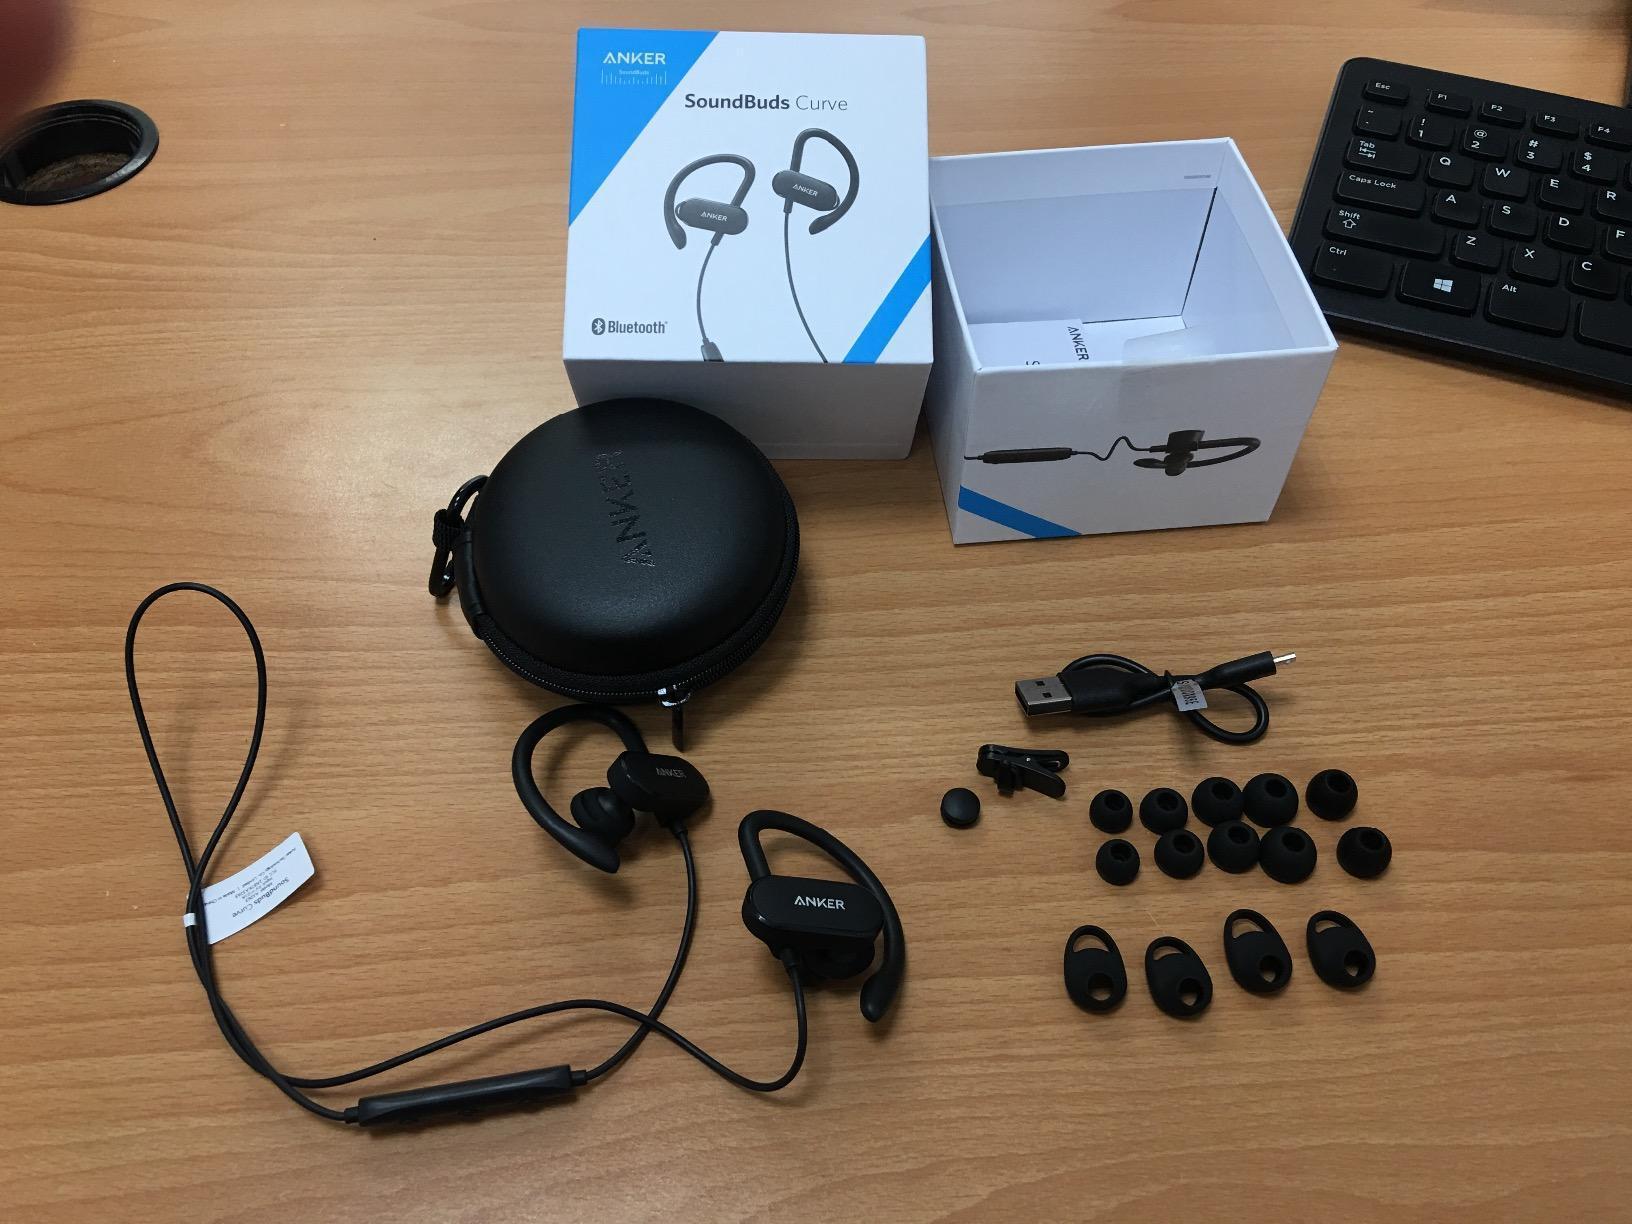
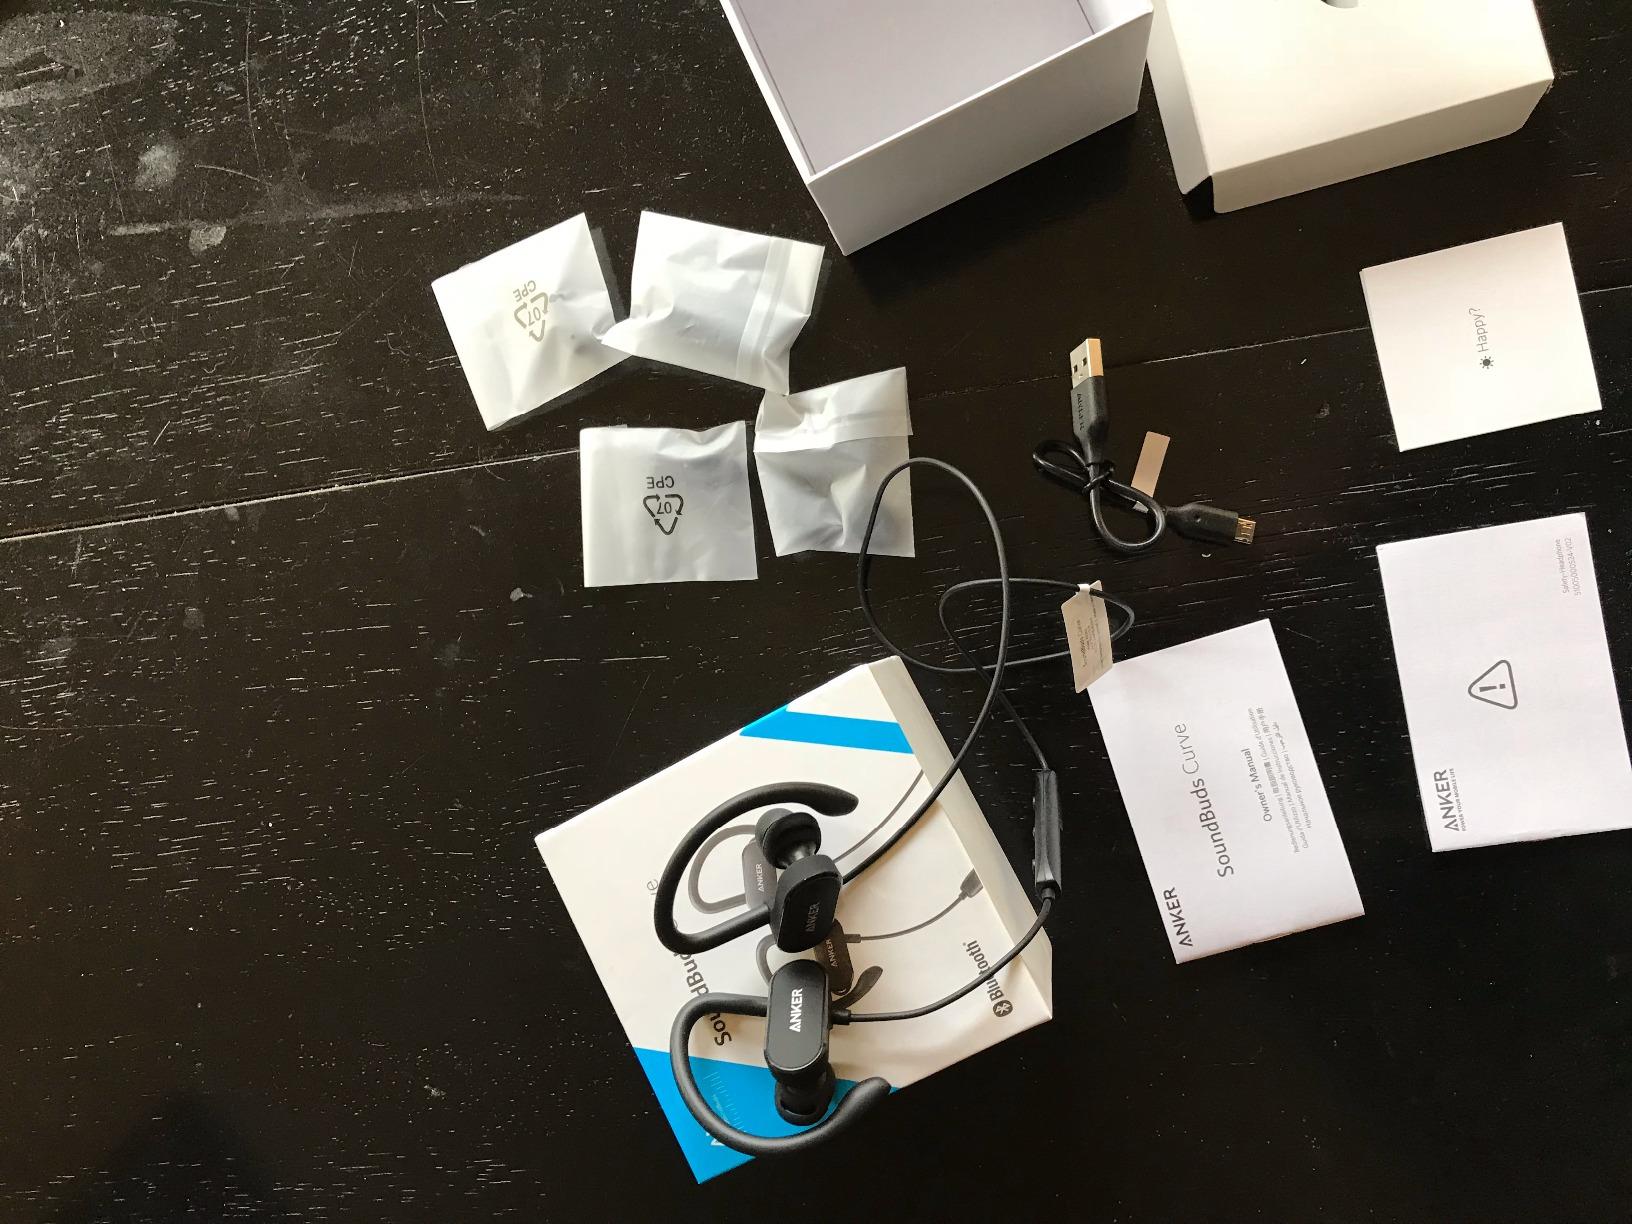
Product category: headphones
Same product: yes